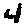
Label: 4